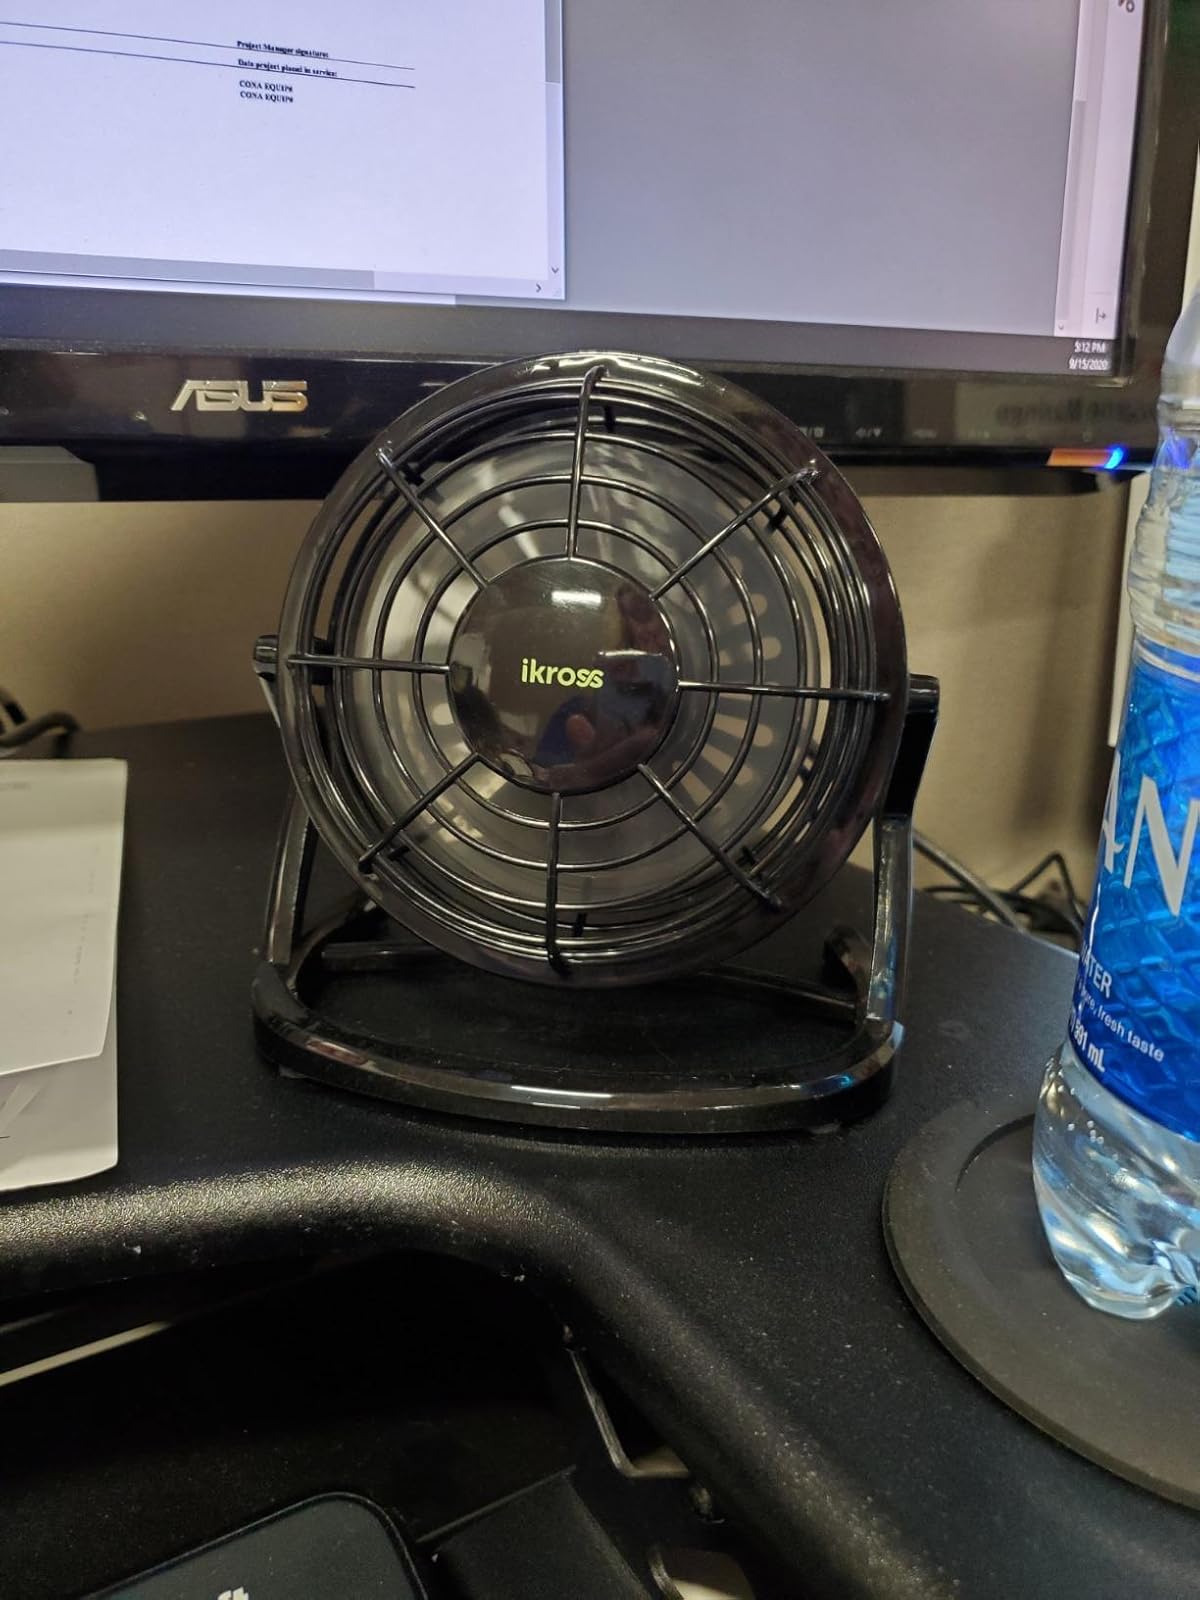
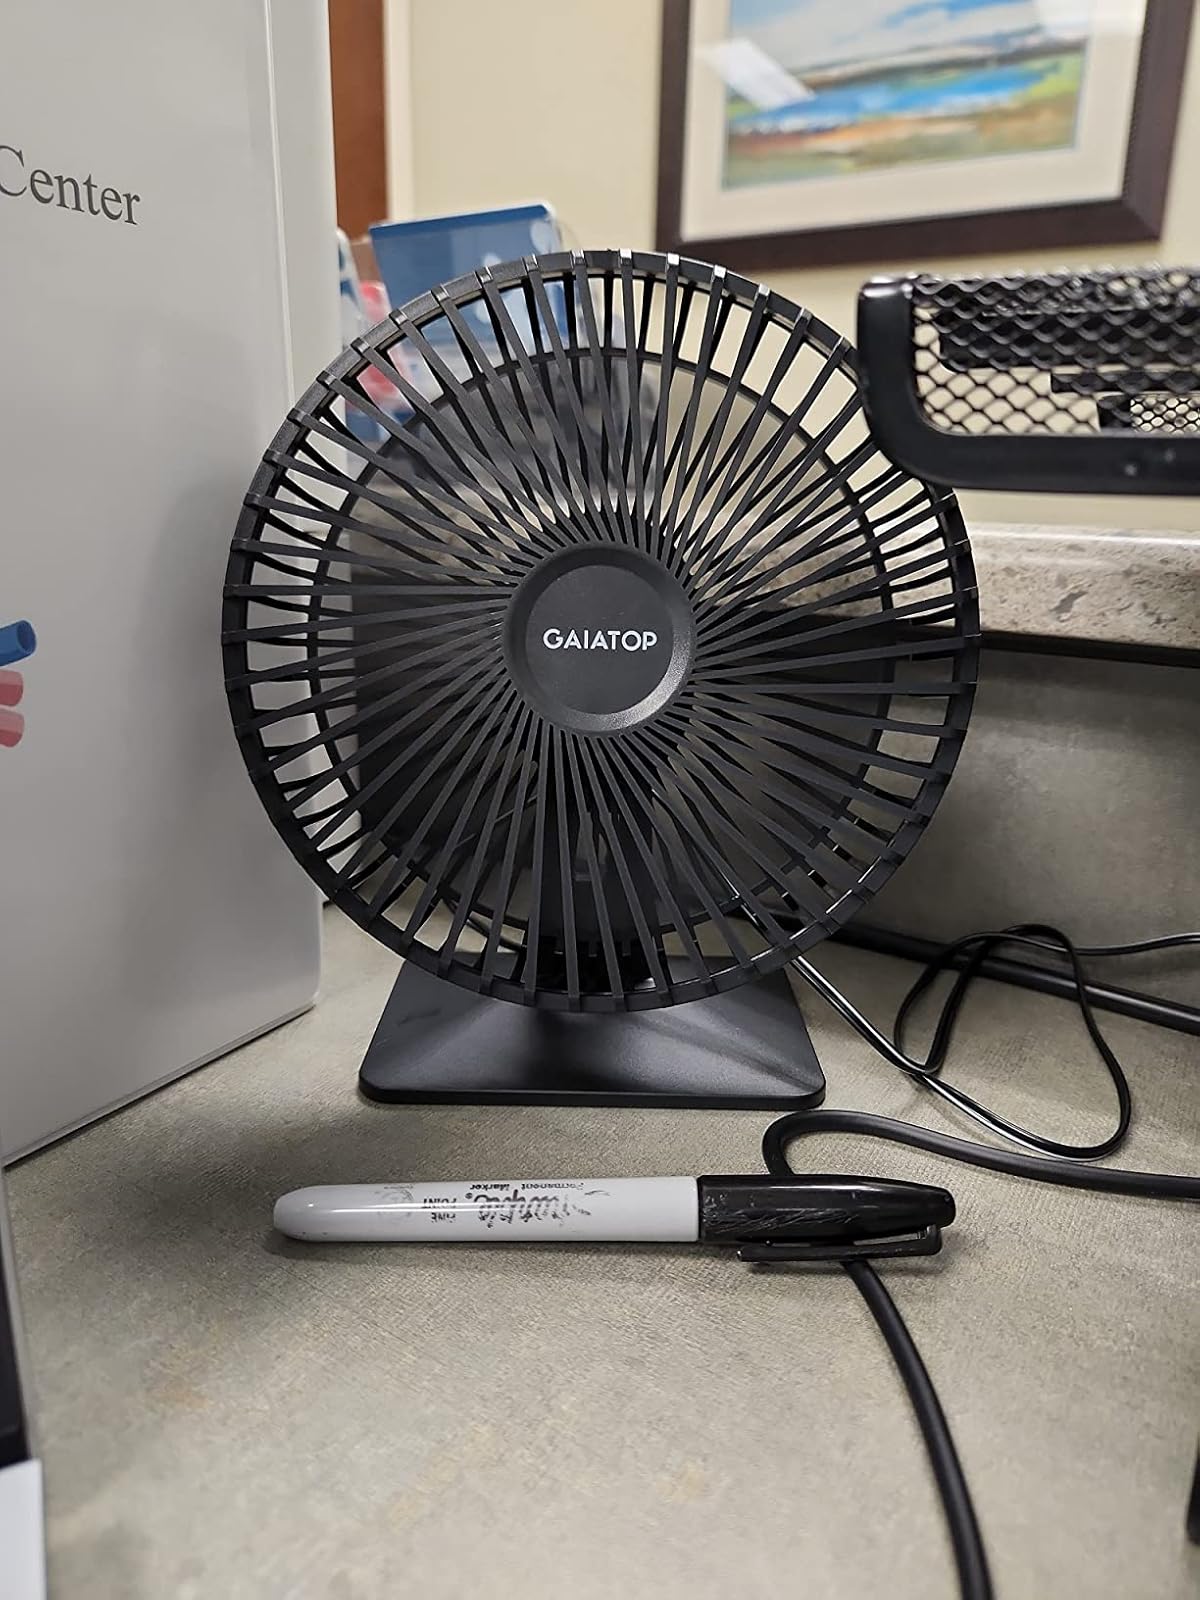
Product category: fan
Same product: no